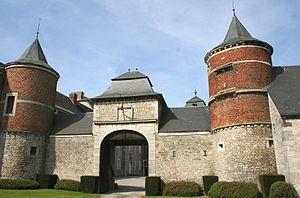
Warnant-Dreye (Belgique), le portail d'entrée du château d'Oultremont (XVII/XVIIIe siècles).
La famille d’Oultremont est une famille contemporaine de la noblesse belge. Cette famille a donné des mayeurs et bourgmestres de Huy et de Liège, des officiers au service des armées impériales jusqu'au XVIIIᵉ siècle et aux armées nationales ensuite ainsi qu'un prince-évêque de Liège de 1764 à 1771. Au XIXᵉ siècle, des membres de cette famille ont accédé aux plus hautes fonctions de l’État : dans l'armée, la diplomatie et la politique jusqu'aux cours royales. Les membres de la famille d'Oultremont reçurent le titre de comte du Saint-Empire par lettres patentesdu 25 février 1731 de l’empereur Charles VI, titre transmissible à tous les enfants nés par mariage.
Warnant-Dreye est une section de la commune belge de Villers-le-Bouillet située en Région wallonne dans la province de Liège.
Le château d'Oultremont est un château-ferme situé dans la commune de Warnant-Dreye en province de Liège.